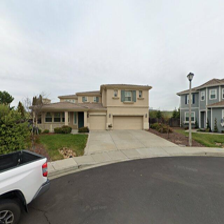
Label: streetView